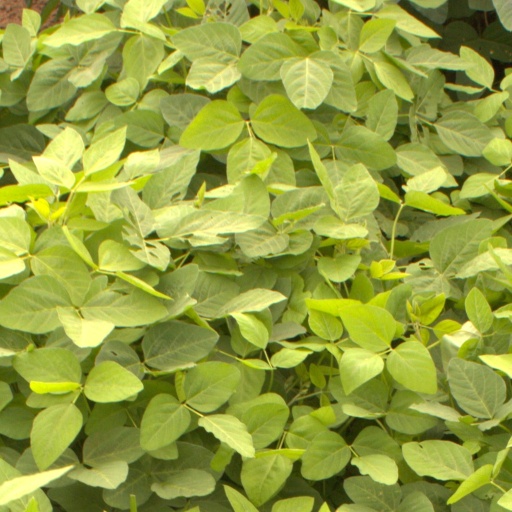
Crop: soybean